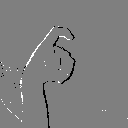
ASL letter: x